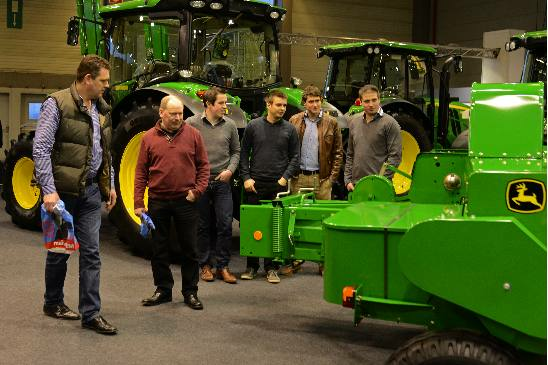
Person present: Yes